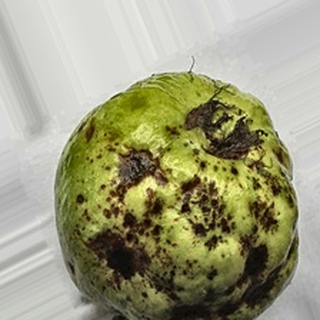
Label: guava_anthracnose